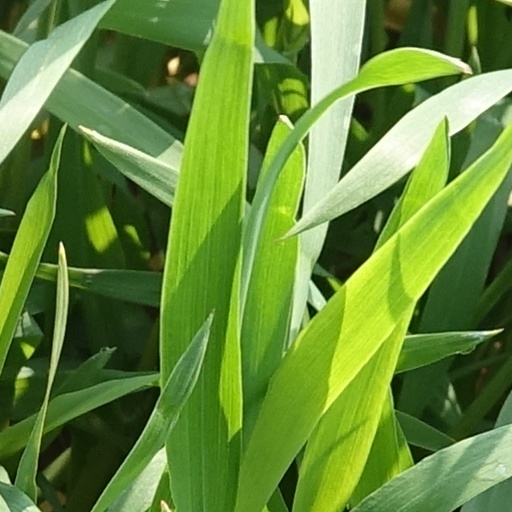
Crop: wheat